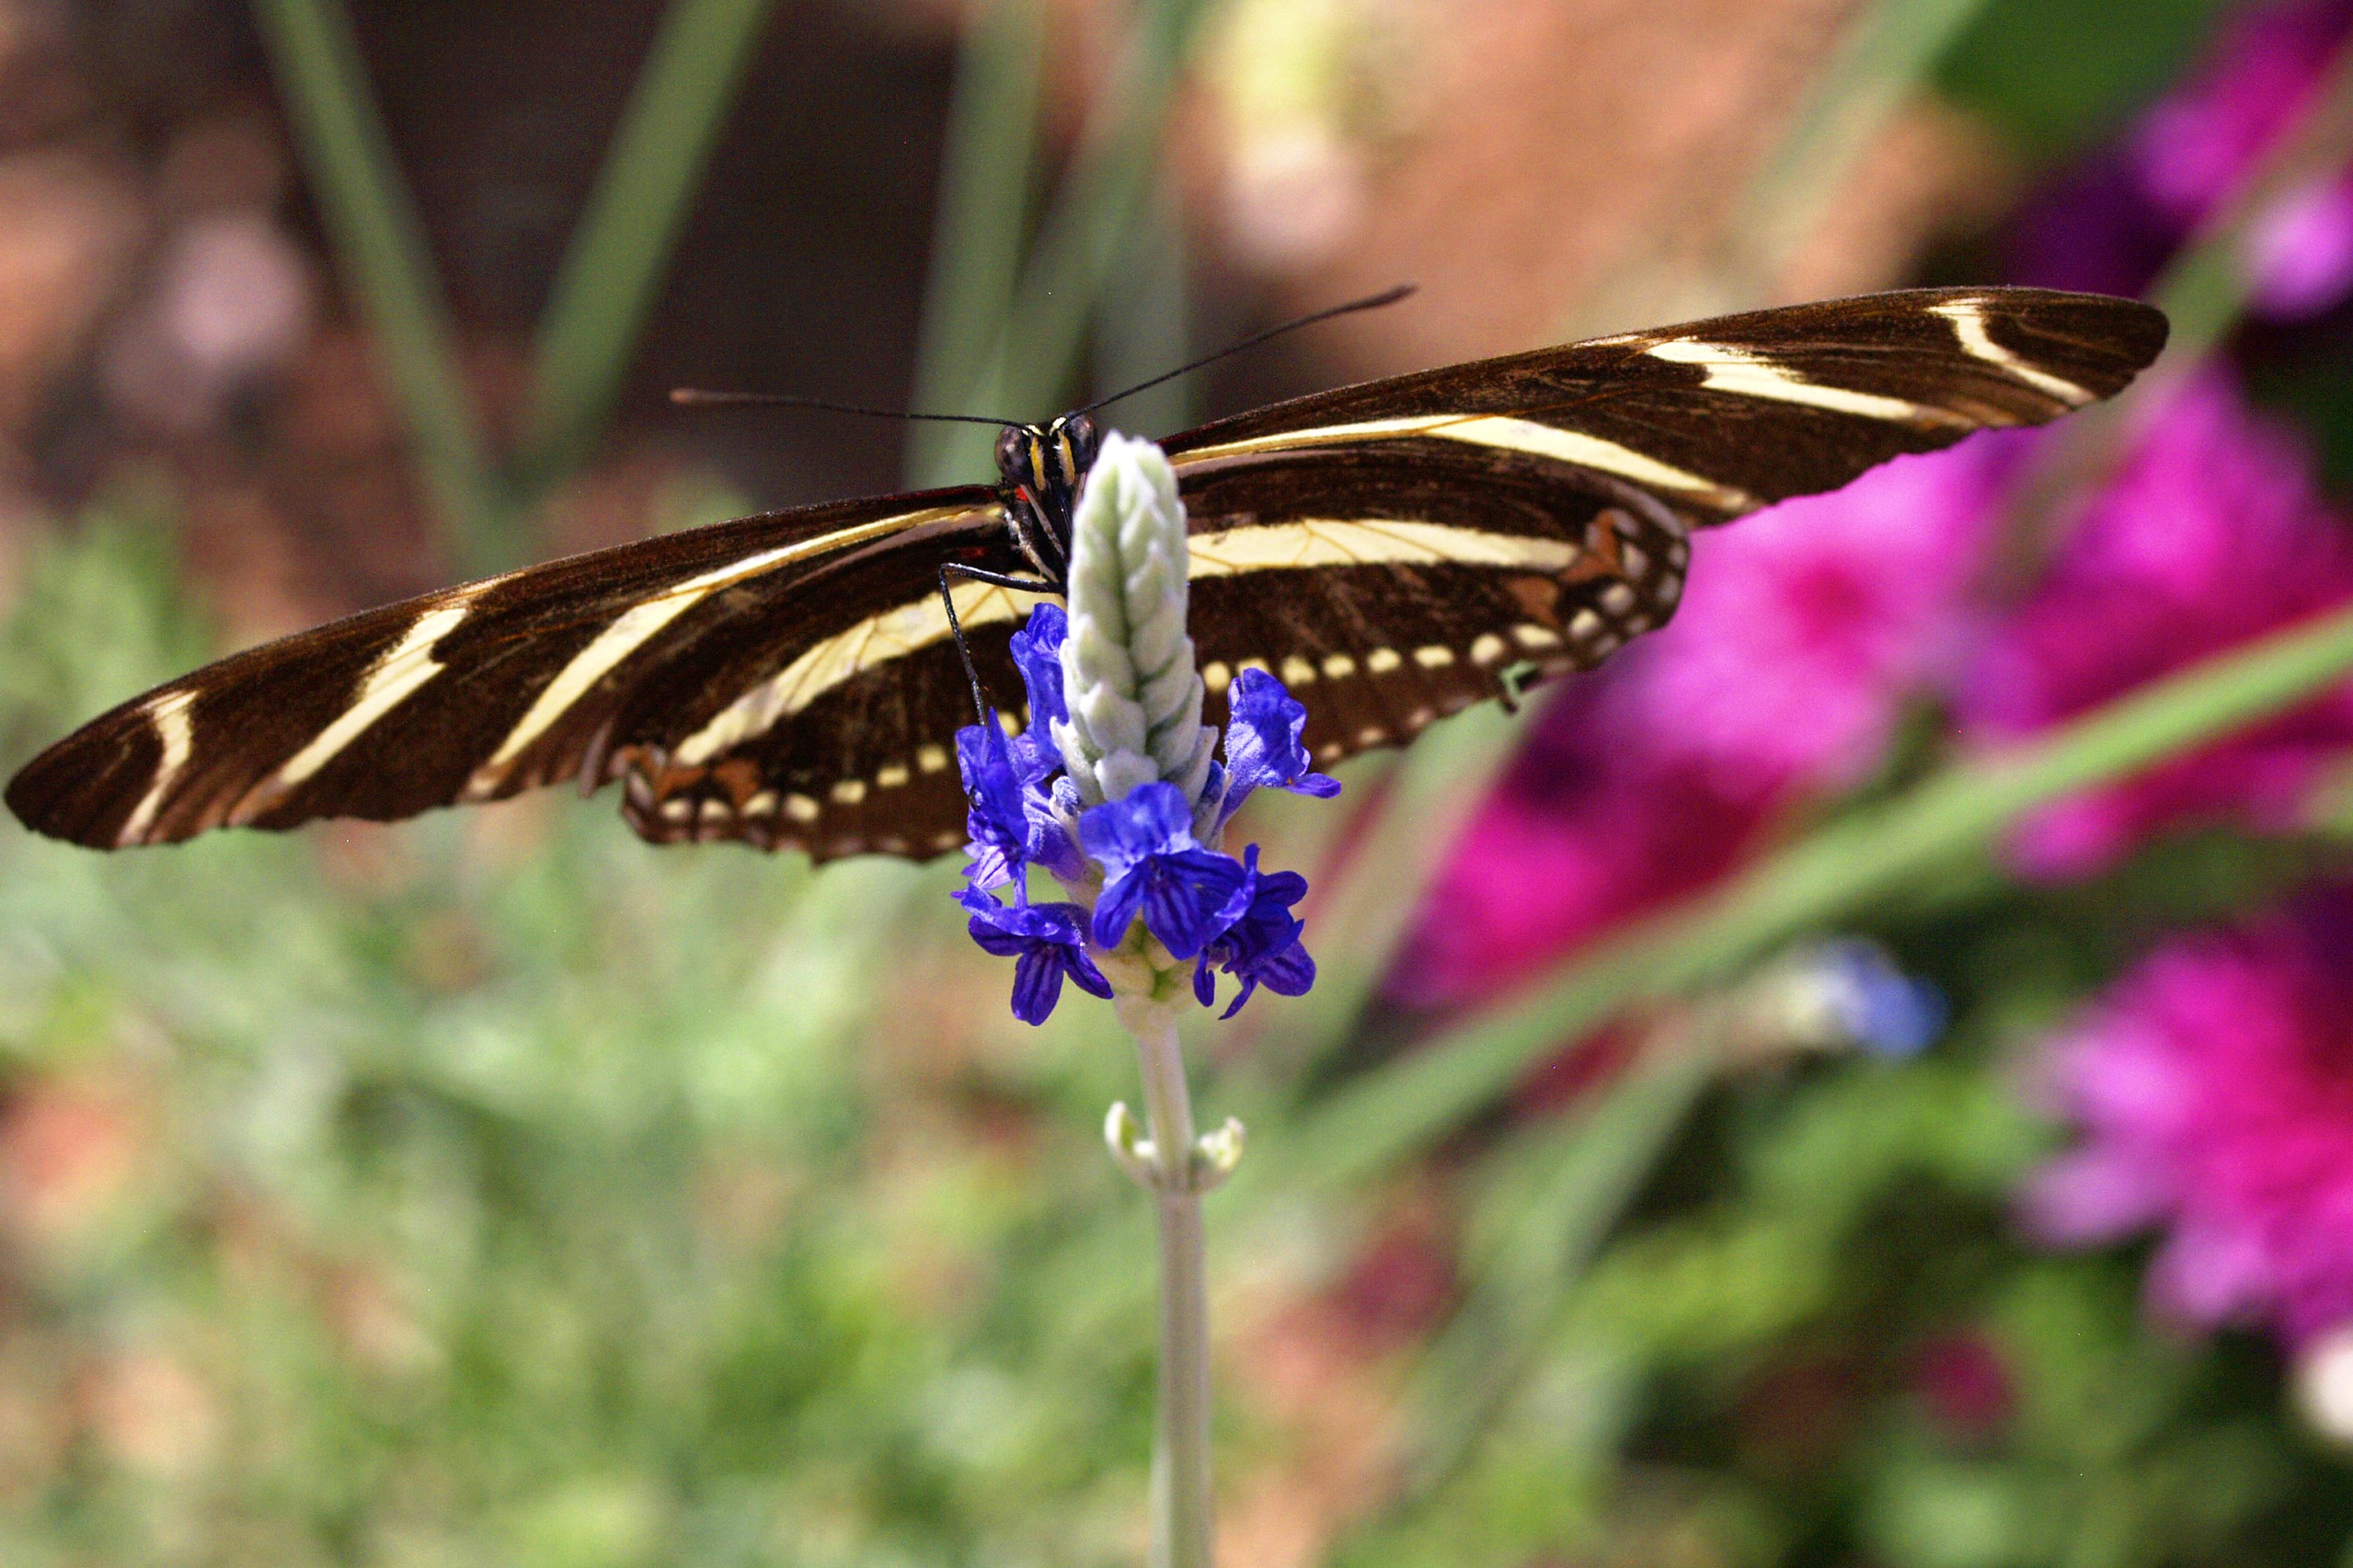
nature, wing, plant, photography, flower, wildlife, insect, macro, butterfly, flora, fauna, invertebrate, close up, nectar, macro photography, arthropod, pollinator, moths and butterflies, lycaenid